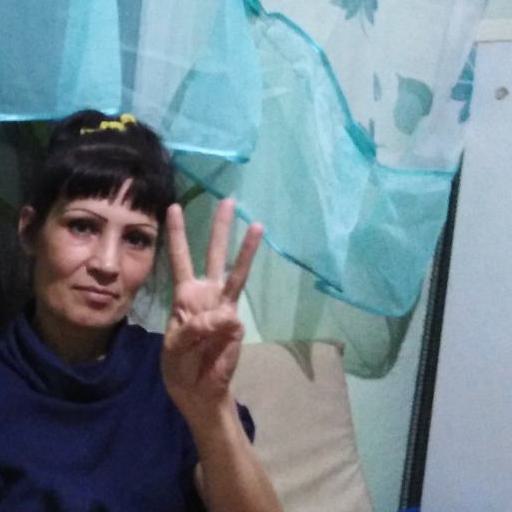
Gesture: three